Nord 3.1101 and 3.1102

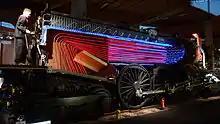
Nord 3.1102 at the Cité du Train

The 3.1102 is preserved at the Cité du Train in Mulhouse without its tender, and still sectioned, as it was for the Exposition Internationale in 1937. It is presented with a conventional fire-tube boiler; and to illustrate how it functions, various parts are traversed by luminous fibres.